Shakespeare's Birthplace

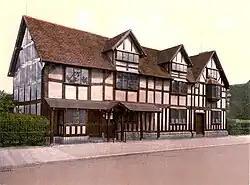
Shakespeare's Birthplace (as seen between 1890 and 1905)

There are differing views concerning the origin of the building, which possibly dates back to the 15th century, but more likely was built in the mid-16th century.